Azerbaijani art

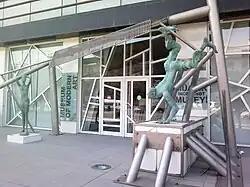
Baku Museum of Modern Art

The beginning of the 21st century can be considered as a period of stabilization and revitalization, noted by Teymur Daimi in 2001 for the catalogue of international exhibition published in English and French in Strasbourg in 2002.